Sushmita Sen

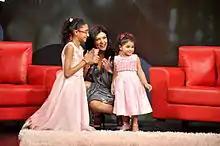
Sen with her daughters at Raveena Tandon's show "Isi Ka Naam Zindagi"

Sen is the mother of two adopted daughters. At the age of 24 years old she adopted her first daughter Renee Sen in 2000 while her second daughter Alisah joined the family in 2010.